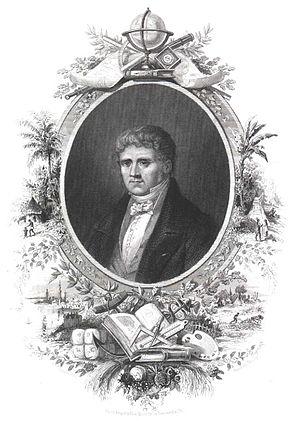
*sujet: Conrad Malte-Brun source: http://web4.si.edu/sil/scientific-identity/display_results.cfm?alpha_sort=M licence:
Conrad Malte-Brun, de son nom d'origine Malthe Conrad Bruun, né le 12 août 1775 à Thisted au Danemark et mort le 14 décembre 1826 à Paris, est un géographe français.